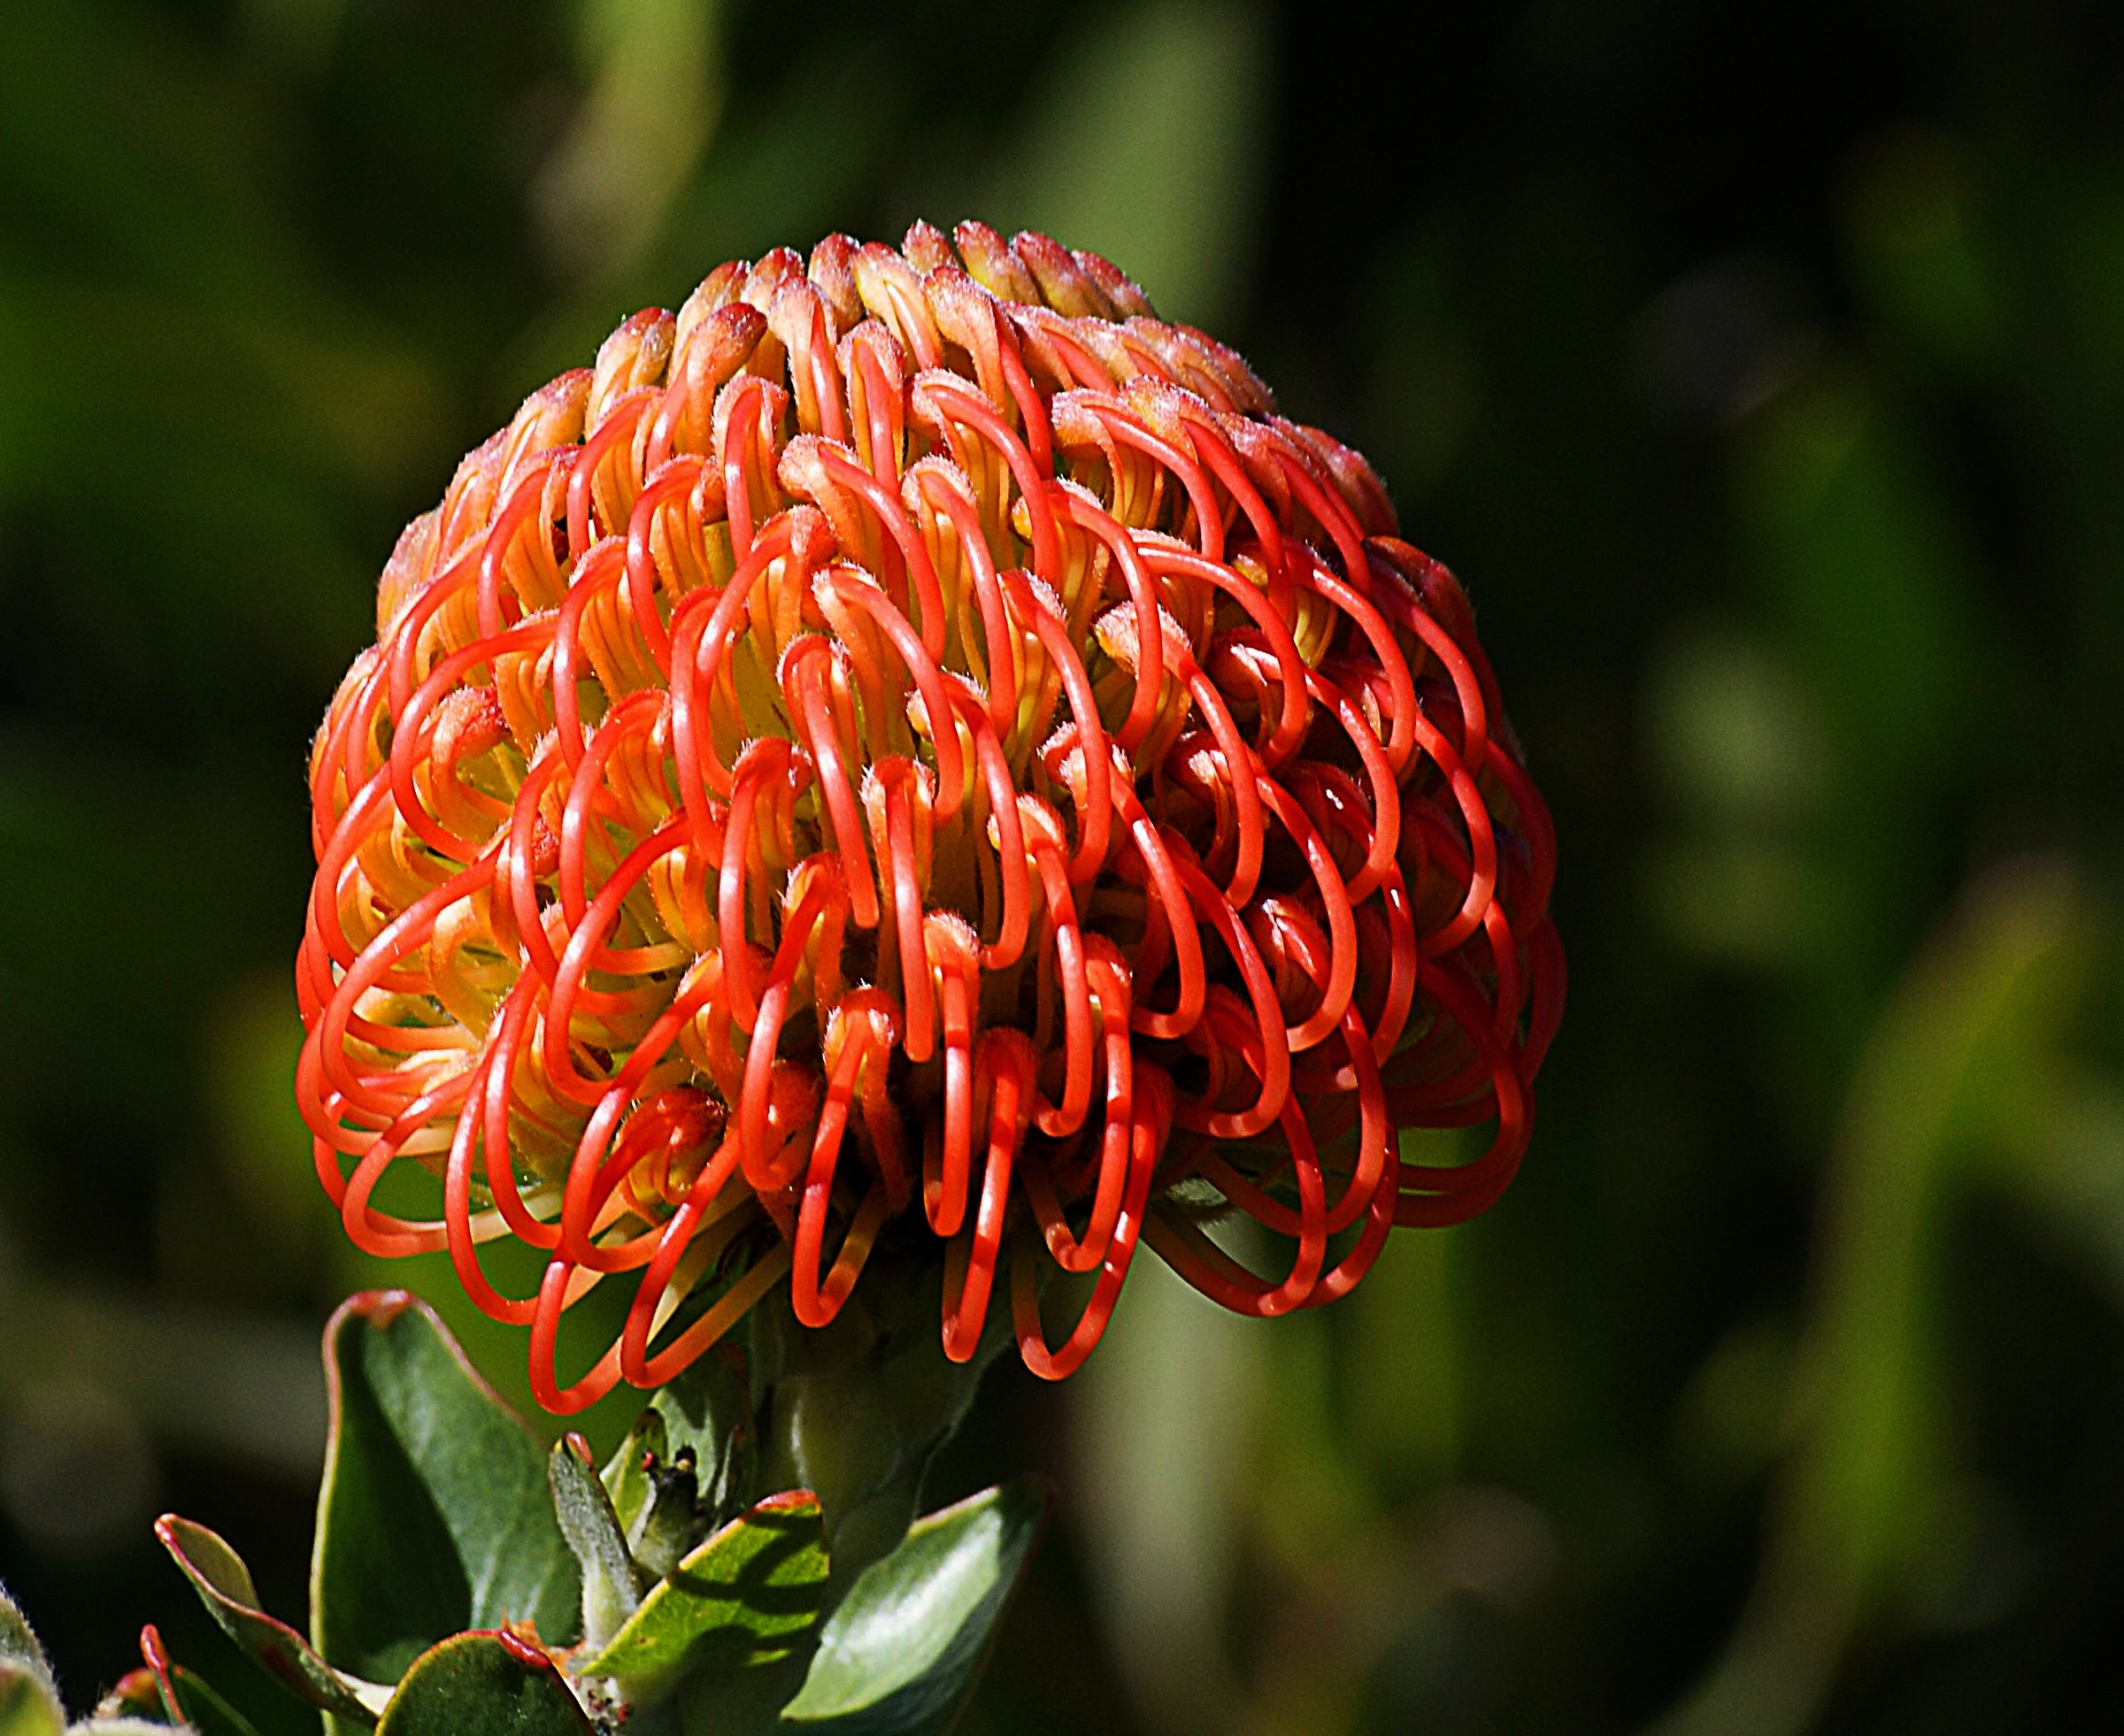
nature, plant, leaf, flower, petal, red, botany, flora, wildflower, close up, publicdomain, waratah, macro photography, flowering plant, daisy family, land plant